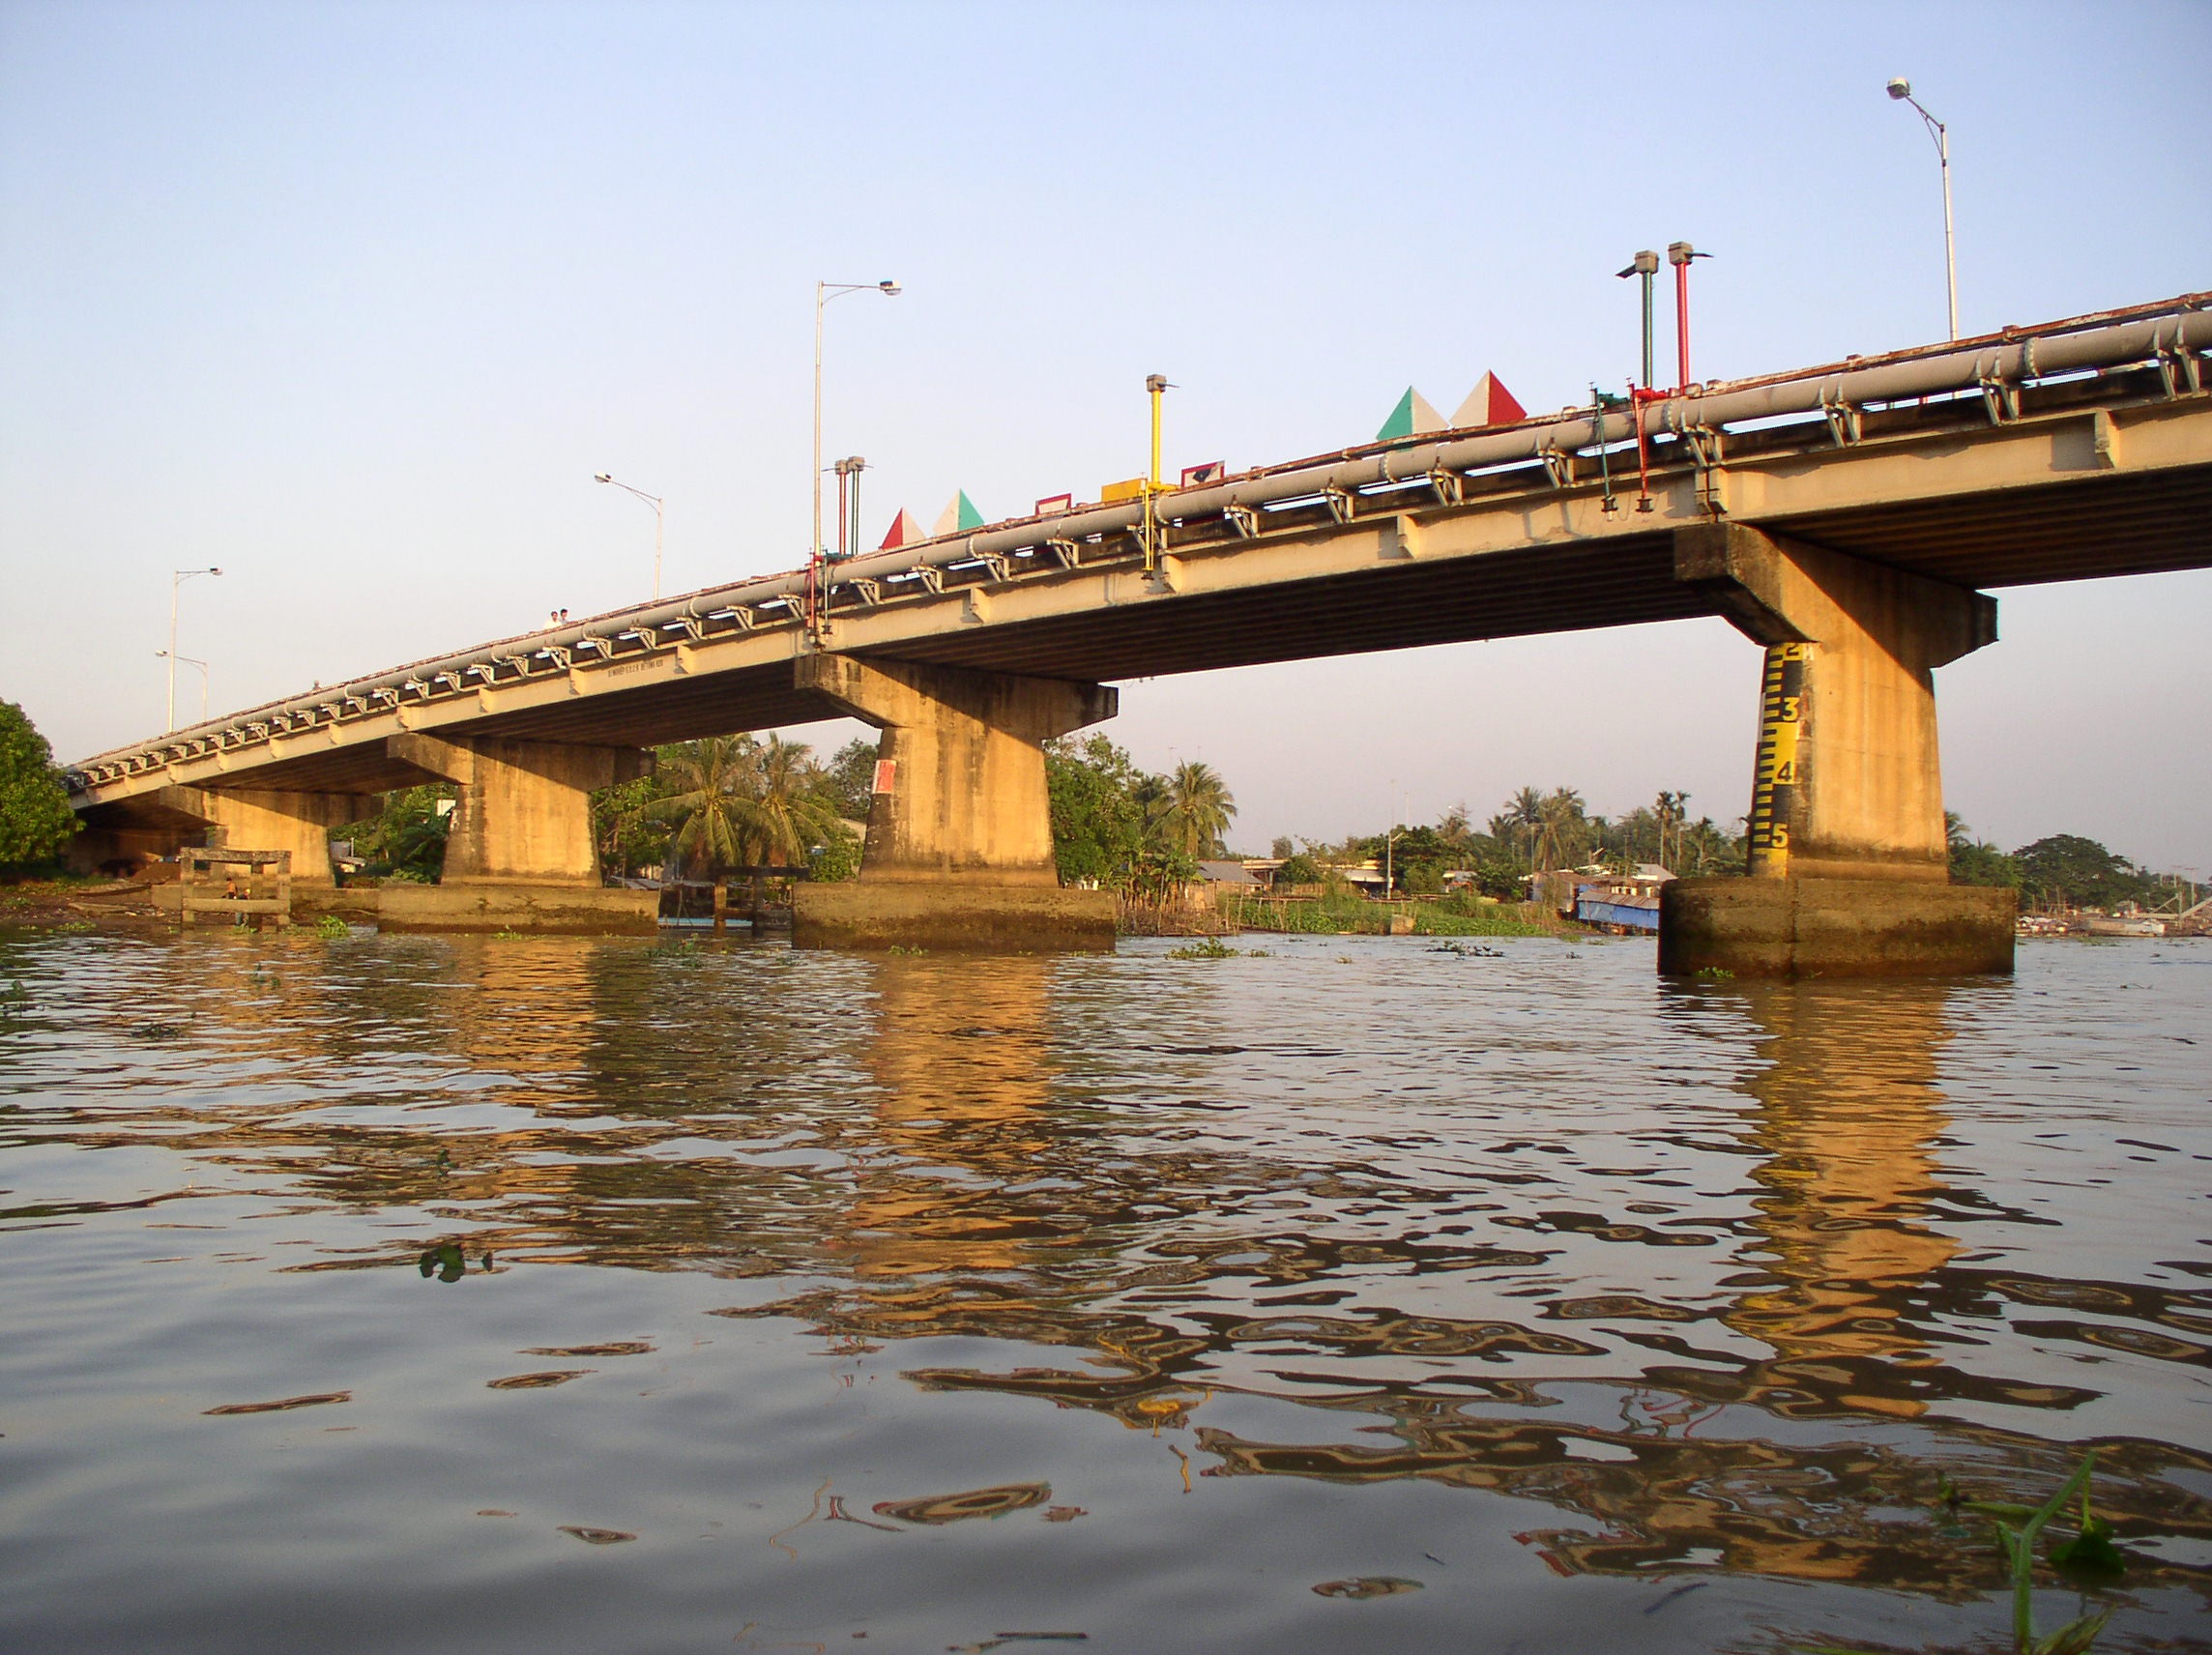
water, bridge, view, river, reflection, waterway, scene, channel, nonbuilding structure